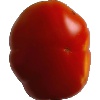
Label: Tomato 1